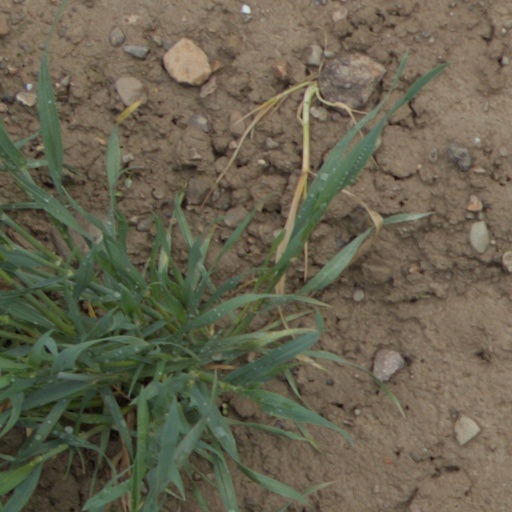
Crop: wheat